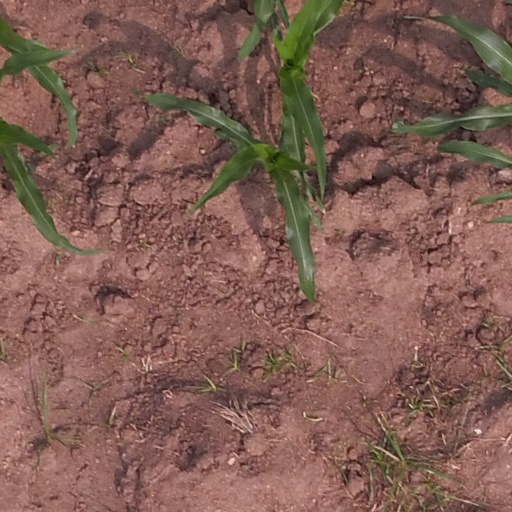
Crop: maize; corn